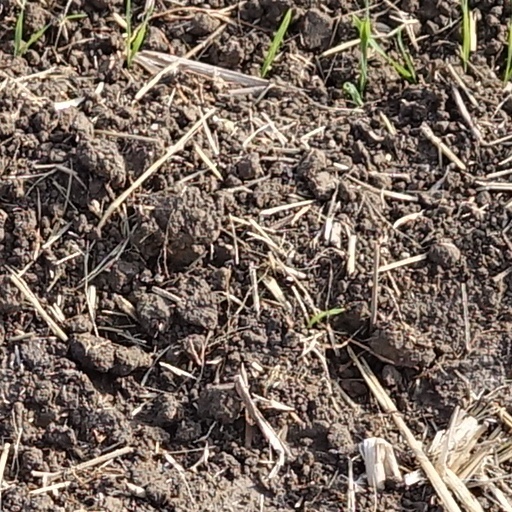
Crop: wheat